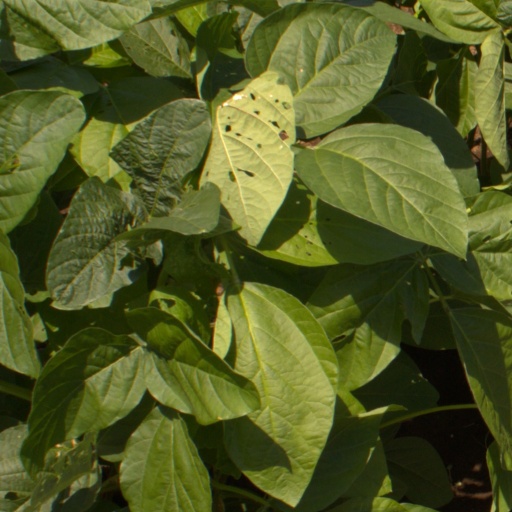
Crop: soybean